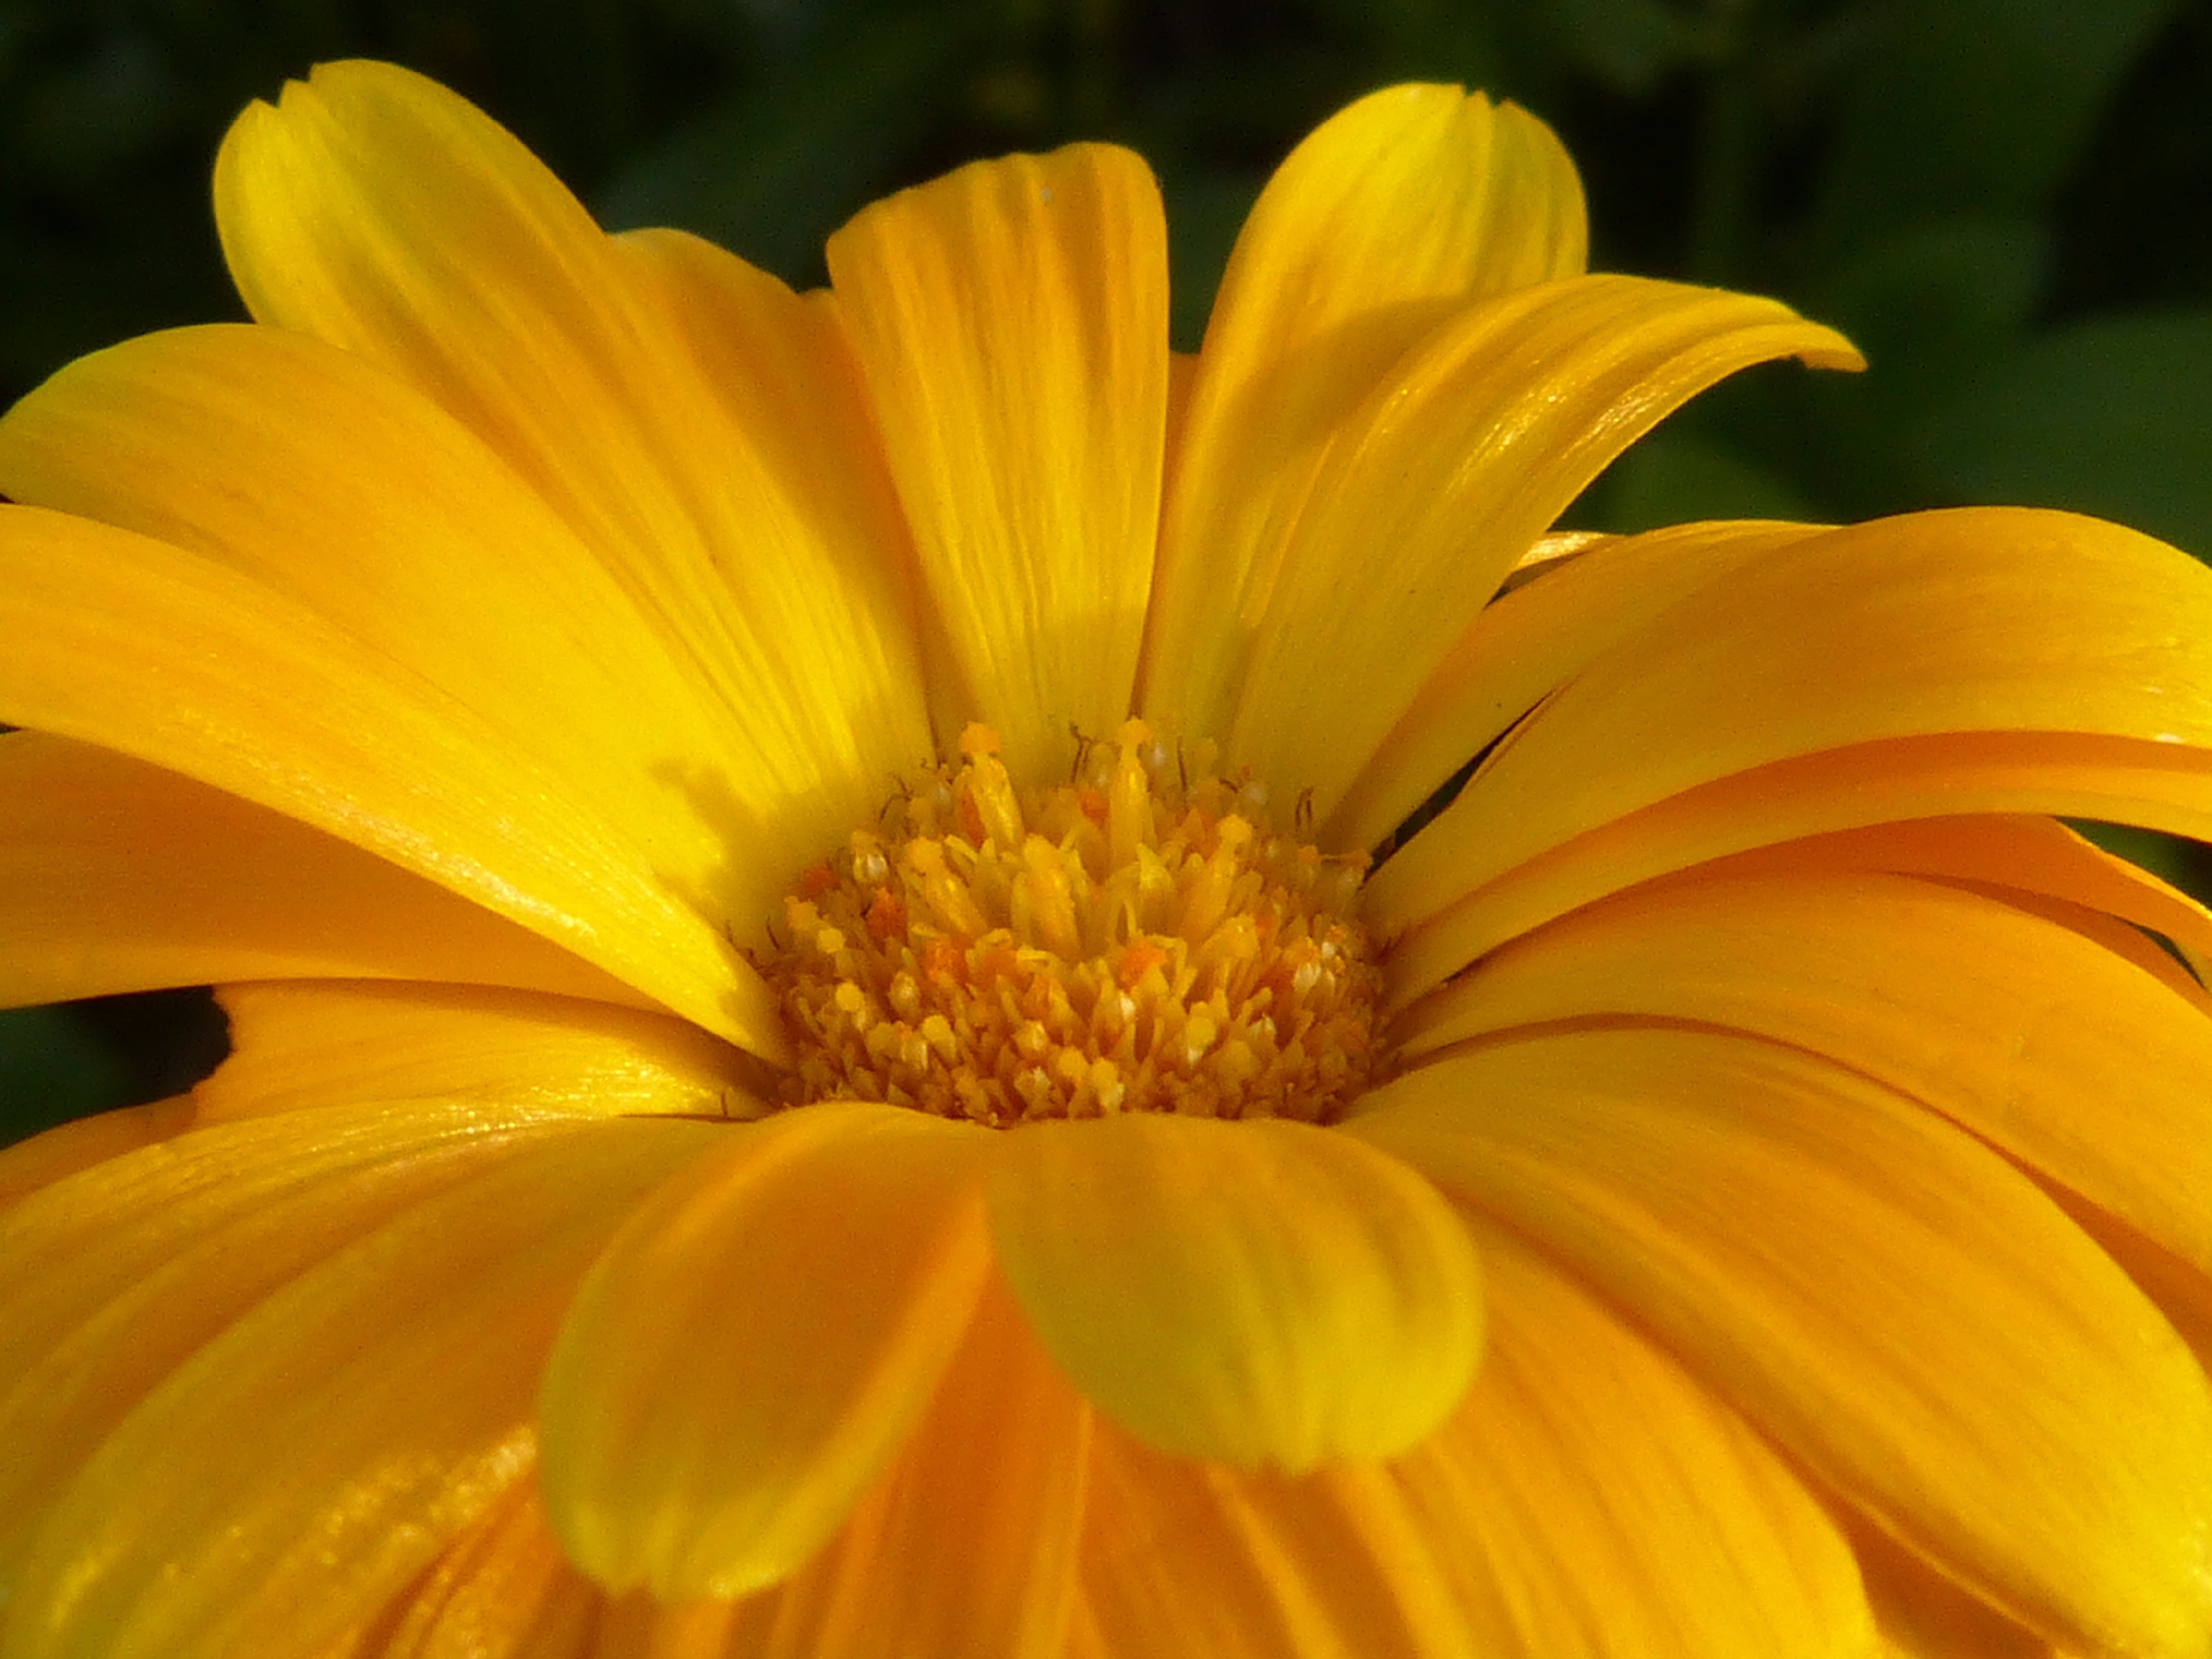
nature, blossom, plant, flower, petal, bloom, orange, herb, yellow, flora, close up, macro photography, flowering plant, daisy family, calendula, plant stem, land plant